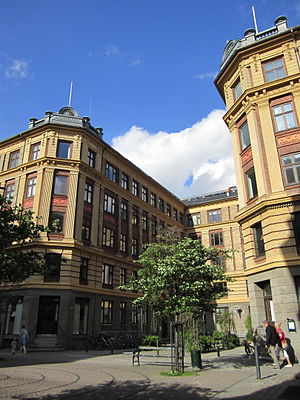
Skydebanegade
Et af gadens indhak
Skydebanegade er en kort gade som løber mellem Istedgade og Sønder Boulevard på Vesterbro i København. Gaden har ensartede og detaljerige, gulpudsede facer og afsluttes visuelt af Skydebanemuren som ligger let tilbagetrukket på den anden side af Istedgade som den afgrænser fra Skydebanehaven. Gade, mur og have har navn efter Den Kgl. Skydebane som lå på stedet.